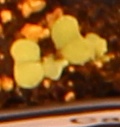
Label: Canola